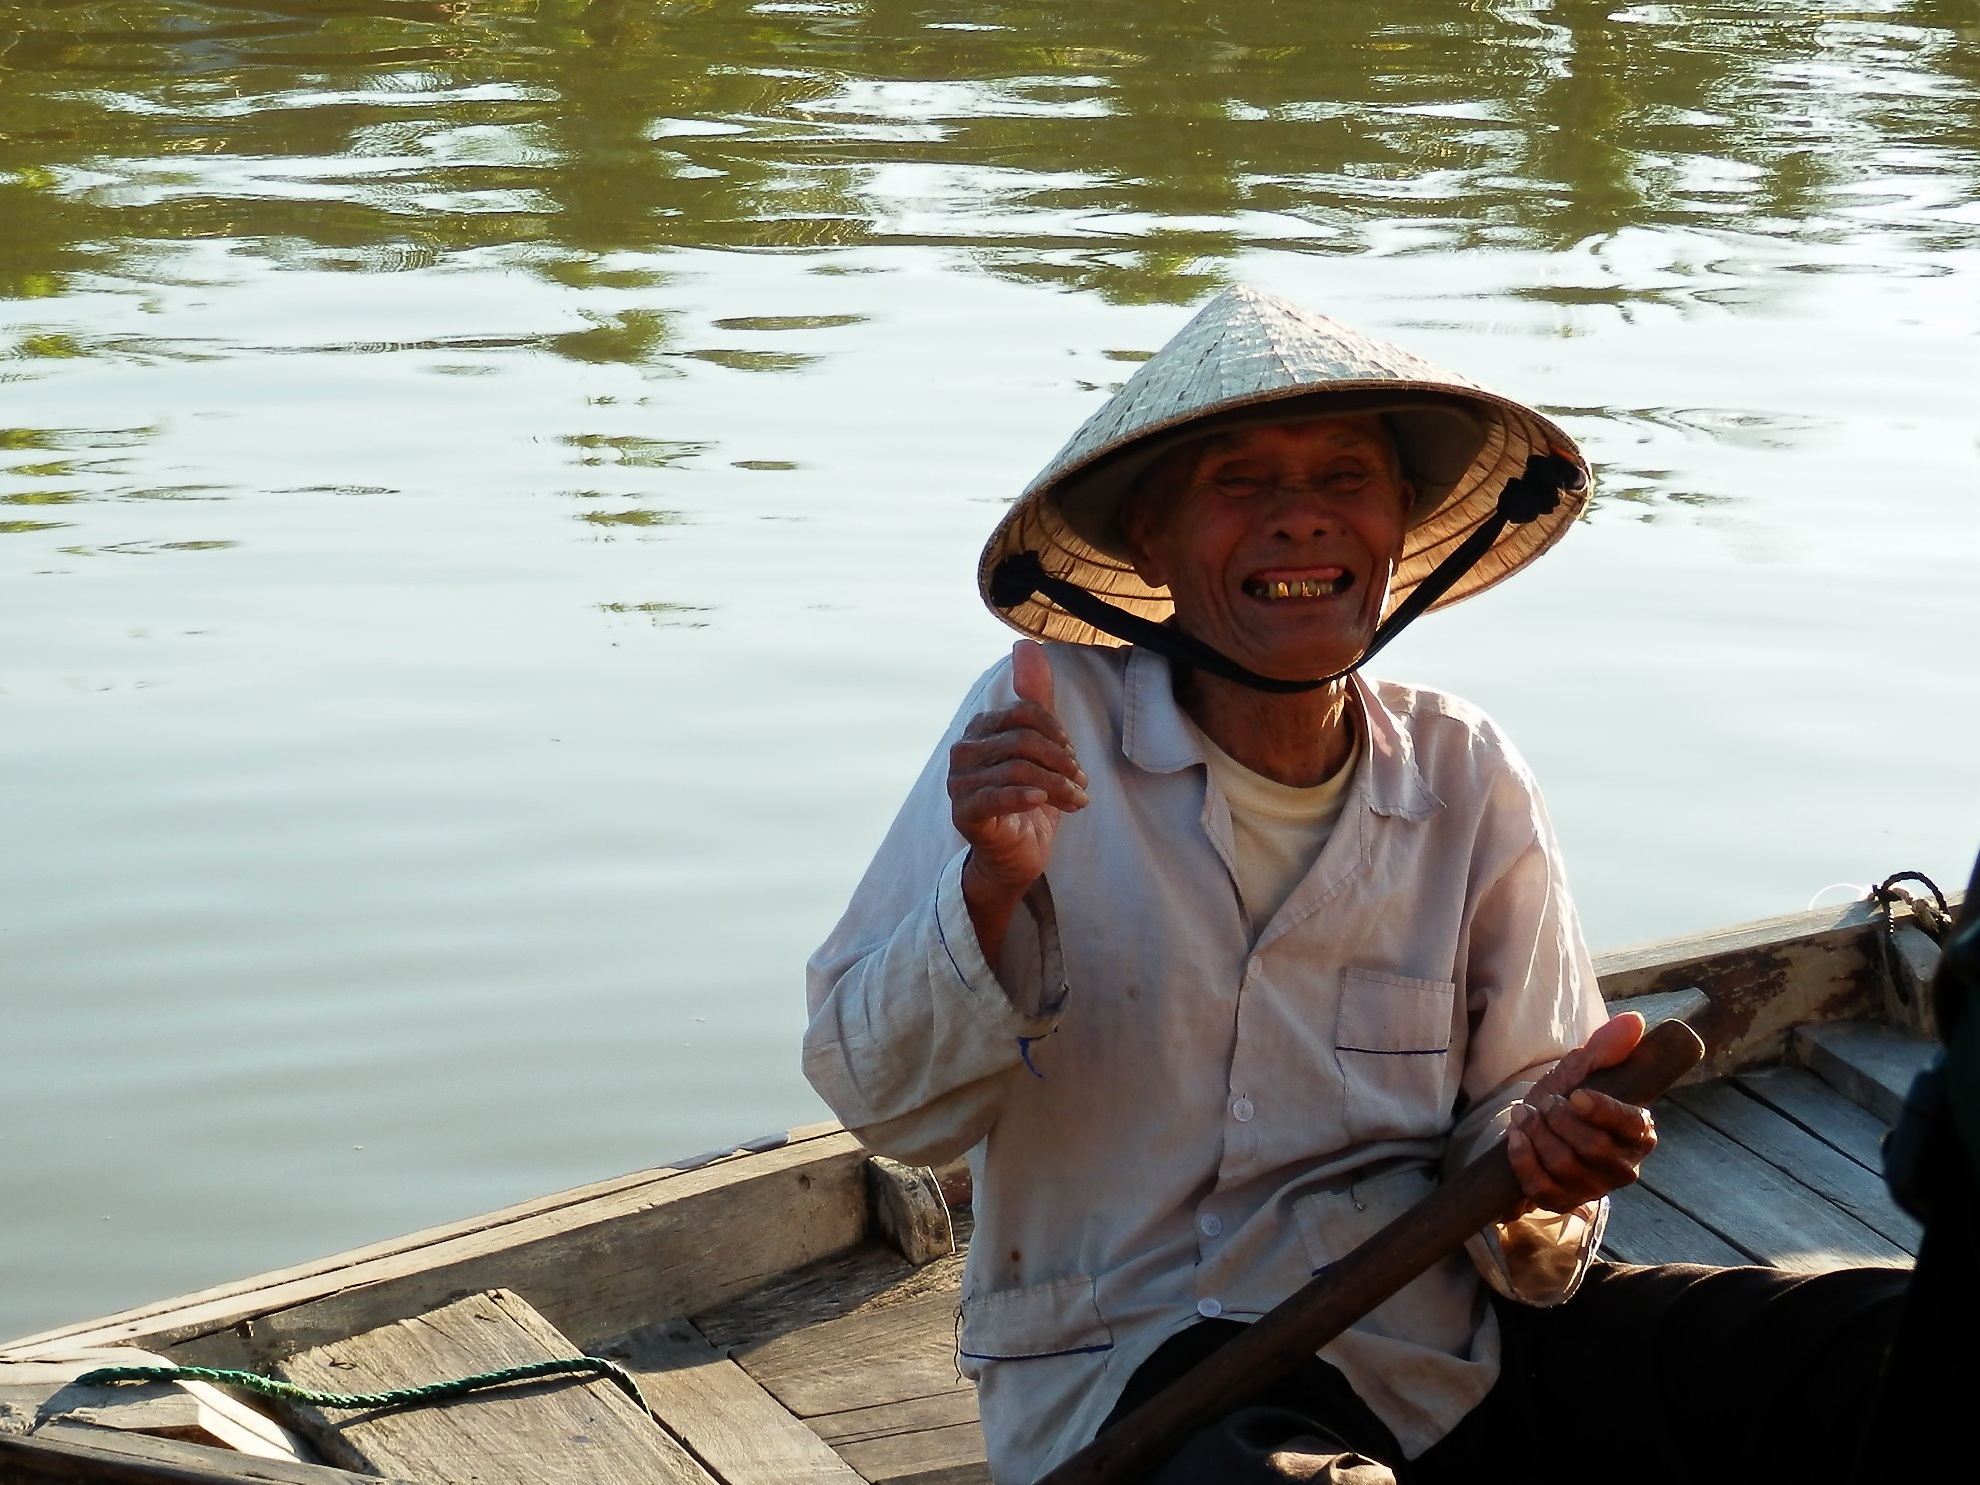
person, rowboat, river, fishing, fisherman, fish, smile, native, vietnam, recreational fishing